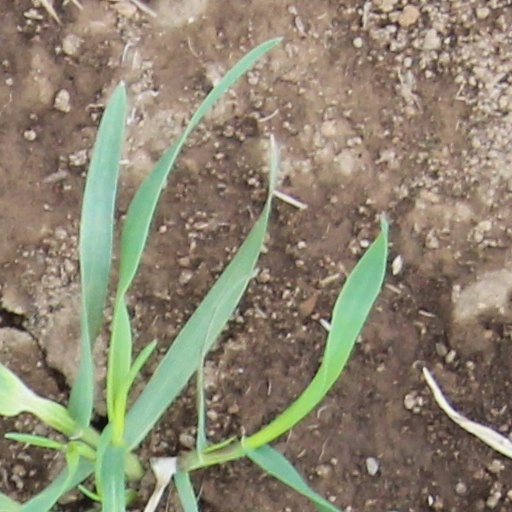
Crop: wheat